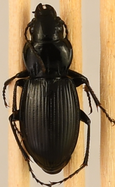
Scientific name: Cyclotrachelus torvus
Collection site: Northern Great Plains Research Laboratory NEON (NOGP), plot NOGP_001